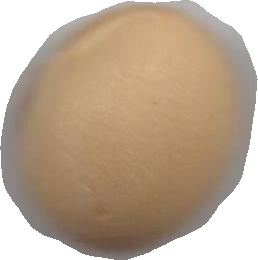
Variety: Dega